Halgania cyanea

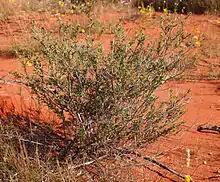
"Halgania cyanea" "Allambi-Station"

Halgania cyanea, commonly known as rough halgania, is a species of flowering plant in the family Boraginaceae. It is a small perennial shrub with dull green leaves, bright blue flowers and is endemic to Australia.